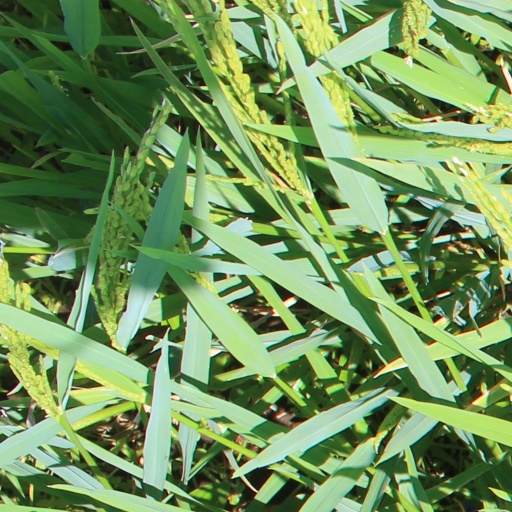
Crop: rice